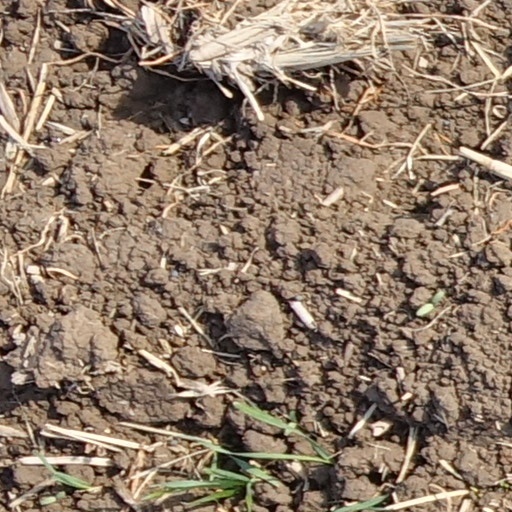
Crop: wheat